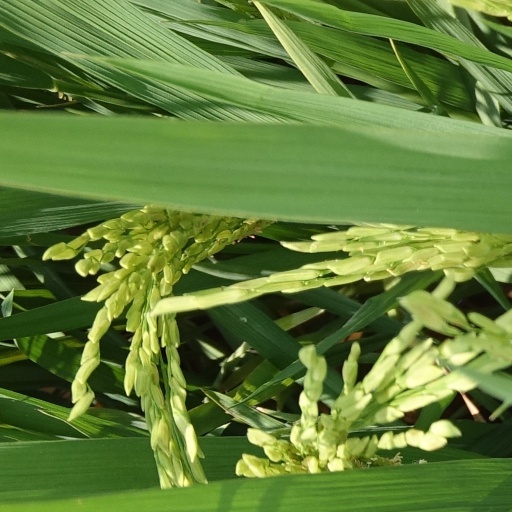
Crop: rice